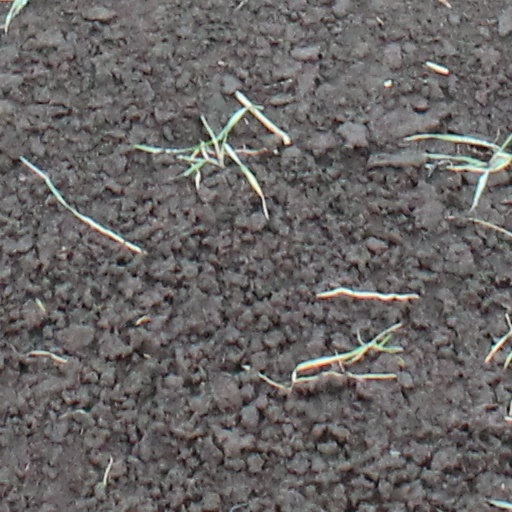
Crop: wheat